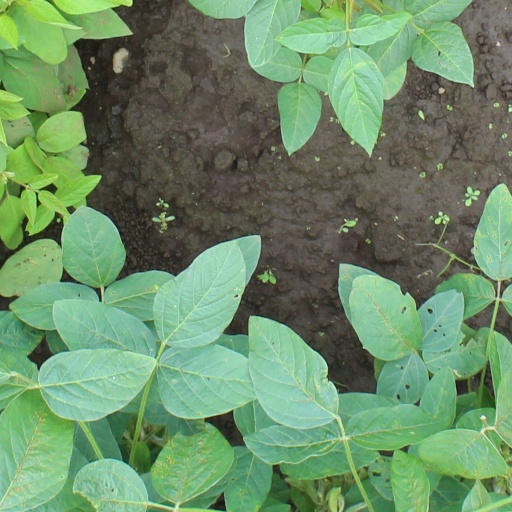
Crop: soybean